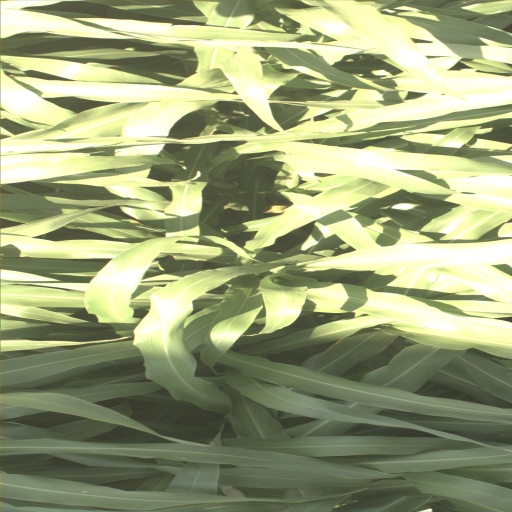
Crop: sorghum